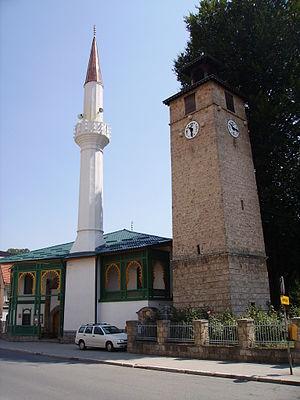
Cet article recense les monuments nationaux situés sur le territoire de la municipalité de Travnik en Bosnie-Herzégovine et dans la Fédération de Bosnie-et-Herzégovine. La liste établie par la Commission pour la protection des monuments nationaux compte 15 monuments nationaux inscrits sur la liste principale et 10 monuments inscrits sur une liste provisoire.
Travnik est une ville et une municipalité de Bosnie-Herzégovine située dans le canton de Bosnie centrale et dans la Fédération de Bosnie-et-Herzégovine. Selon les premiers résultats du recensement bosnien de 2013, la ville intra muros compte 16 534 habitants et la municipalité 57 543.
La mosquée de Hadži Ali-bey, également connue sous les noms de Džamija u Gornjoj čaršiji ou de Džamija Mehmed-paše Kukavice, est située en Bosnie-Herzégovine, dans la ville de Travnik et dans la municipalité de Travnik. Elle remonte au XVIIIᵉ siècle et est inscrite sur la liste des monuments nationaux de Bosnie-Herzégovine.